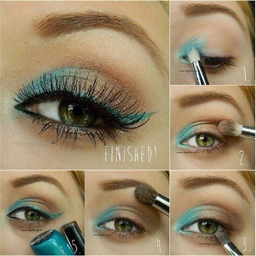
want to do this with my eyes !